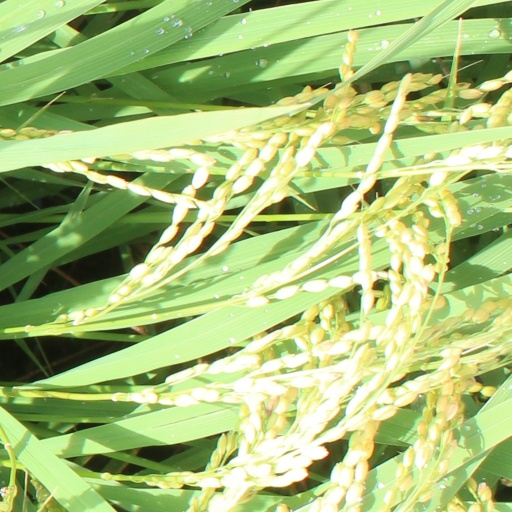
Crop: rice